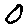
Label: 0